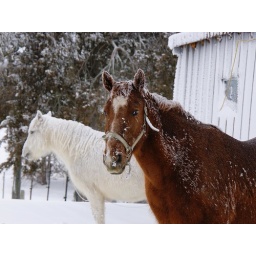
neighbouring horse Jimmer, and pony Tess stand in their field next to their barn.